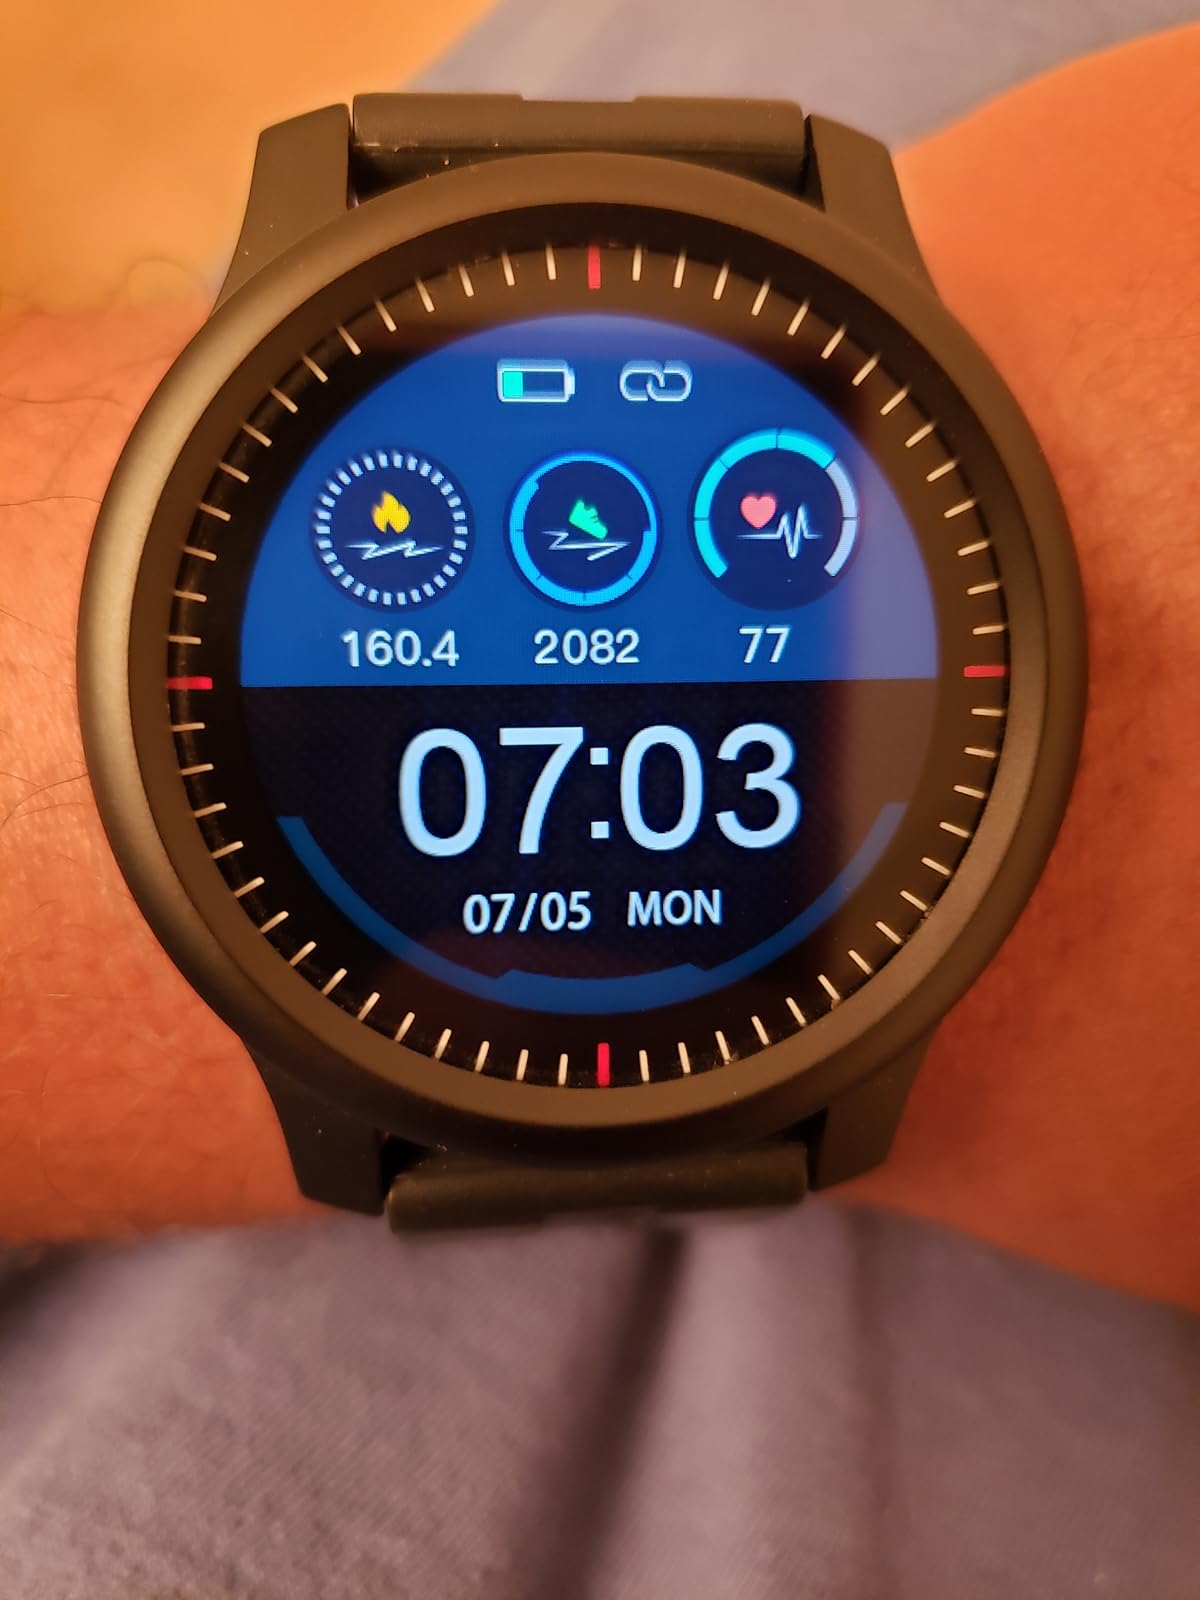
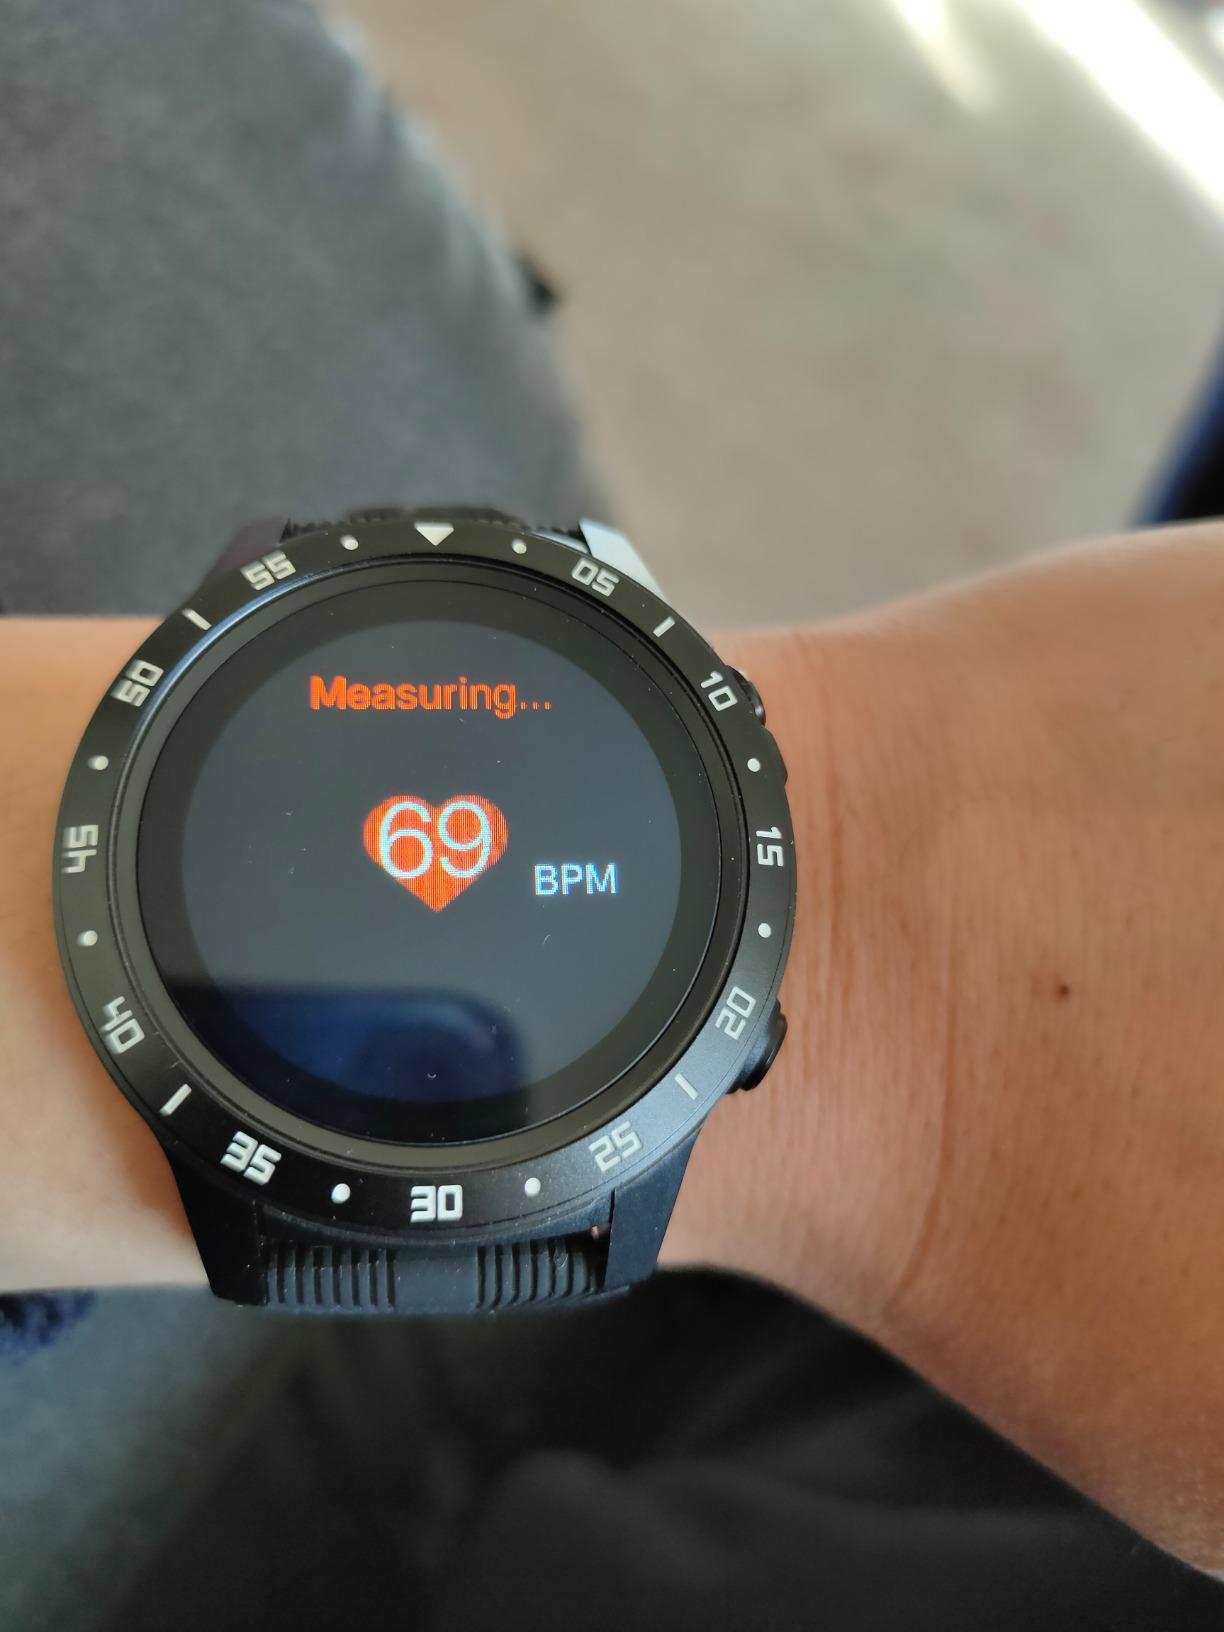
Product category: smartwatch
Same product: no